The Young Caruso

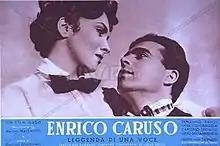

The Young Caruso is a 1951 Italian historical musical melodrama biographical film about Enrico Caruso, directed by Giacomo Gentilomo. It stars Ermanno Randi as Enrico Caruso and Gina Lollobrigida. Its original Italian title is Enrico Caruso: leggenda di una voce (Enrico Caruso: Legend of a Voice).